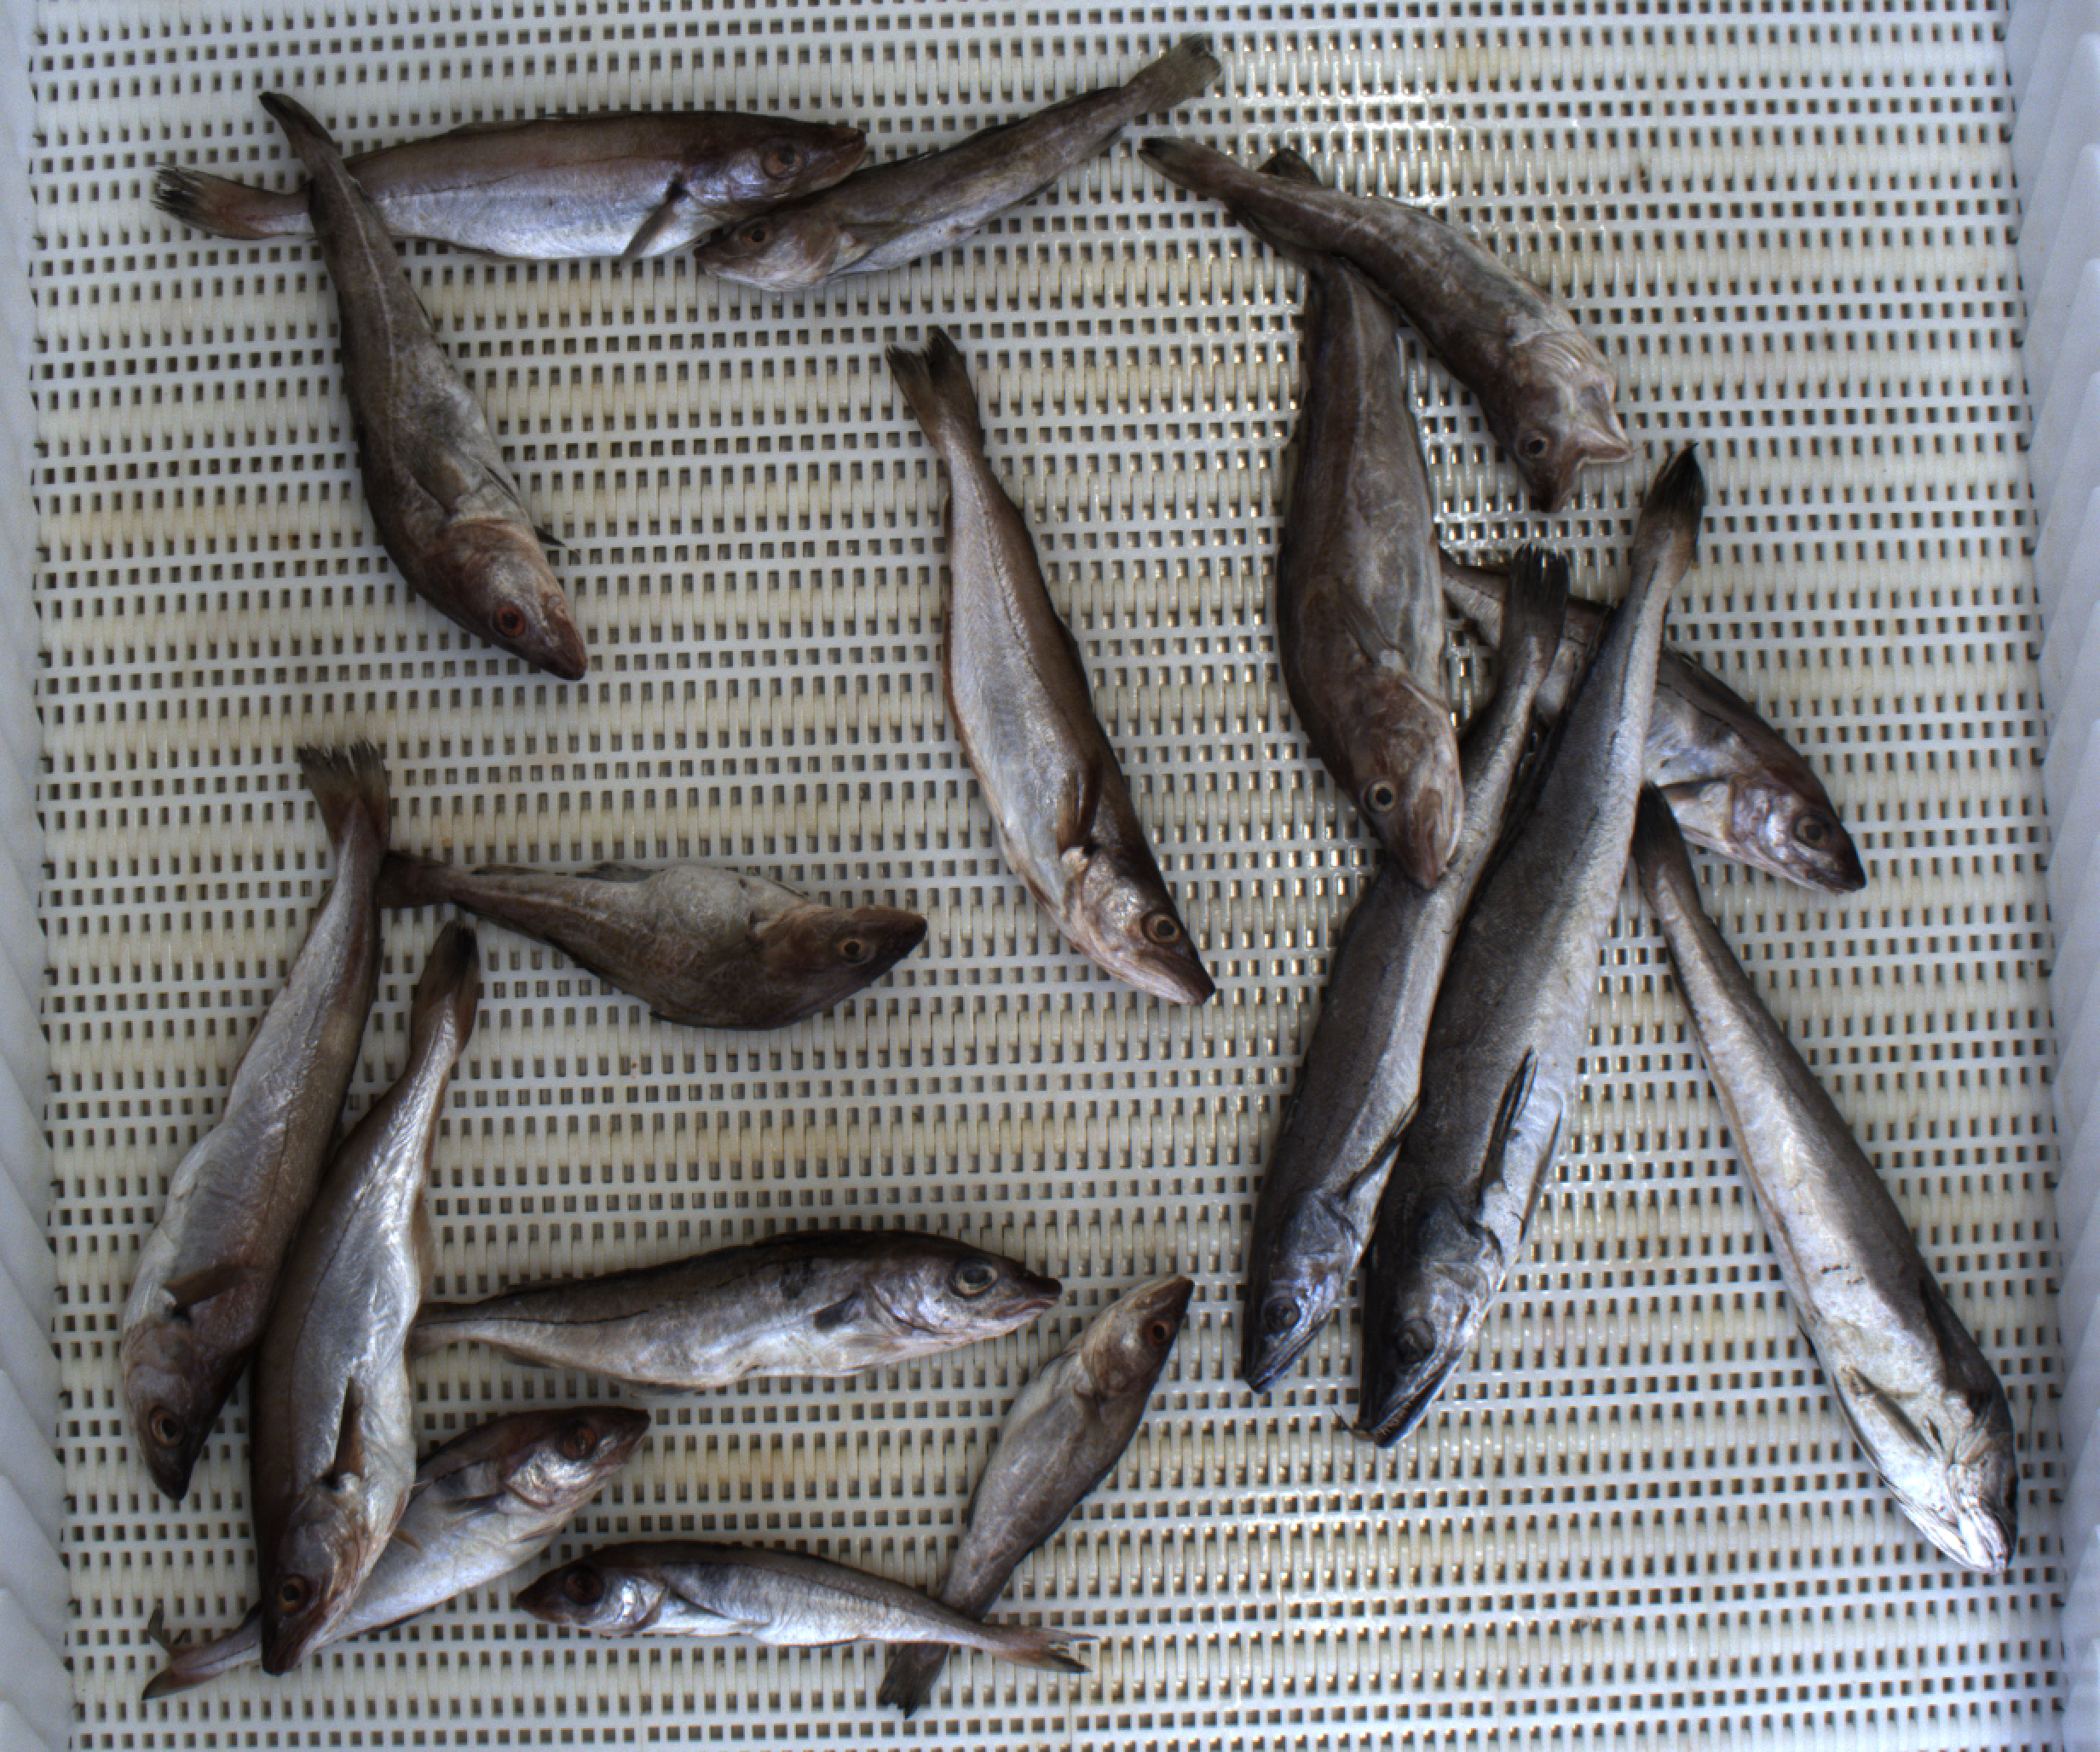
Total fish: 17
Cod: 6
Haddock: 4
Whiting: 4
Hake: 3
Horse mackerel: 0
Saithe: 0
Other: 0